Heraclea Pontica

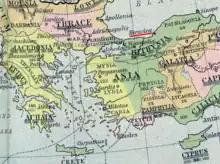
Map indicating Heraclea Pontica (underlined in red) during the Roman expansion in 264 BC

Heraclea Pontica, known in Byzantine and later times as Pontoheraclea, was an ancient city on the coast of Bithynia in Asia Minor, at the mouth of the river Lycus. The site is now the location of the modern city Karadeniz Ereğli, in the Zonguldak Province of Turkey.